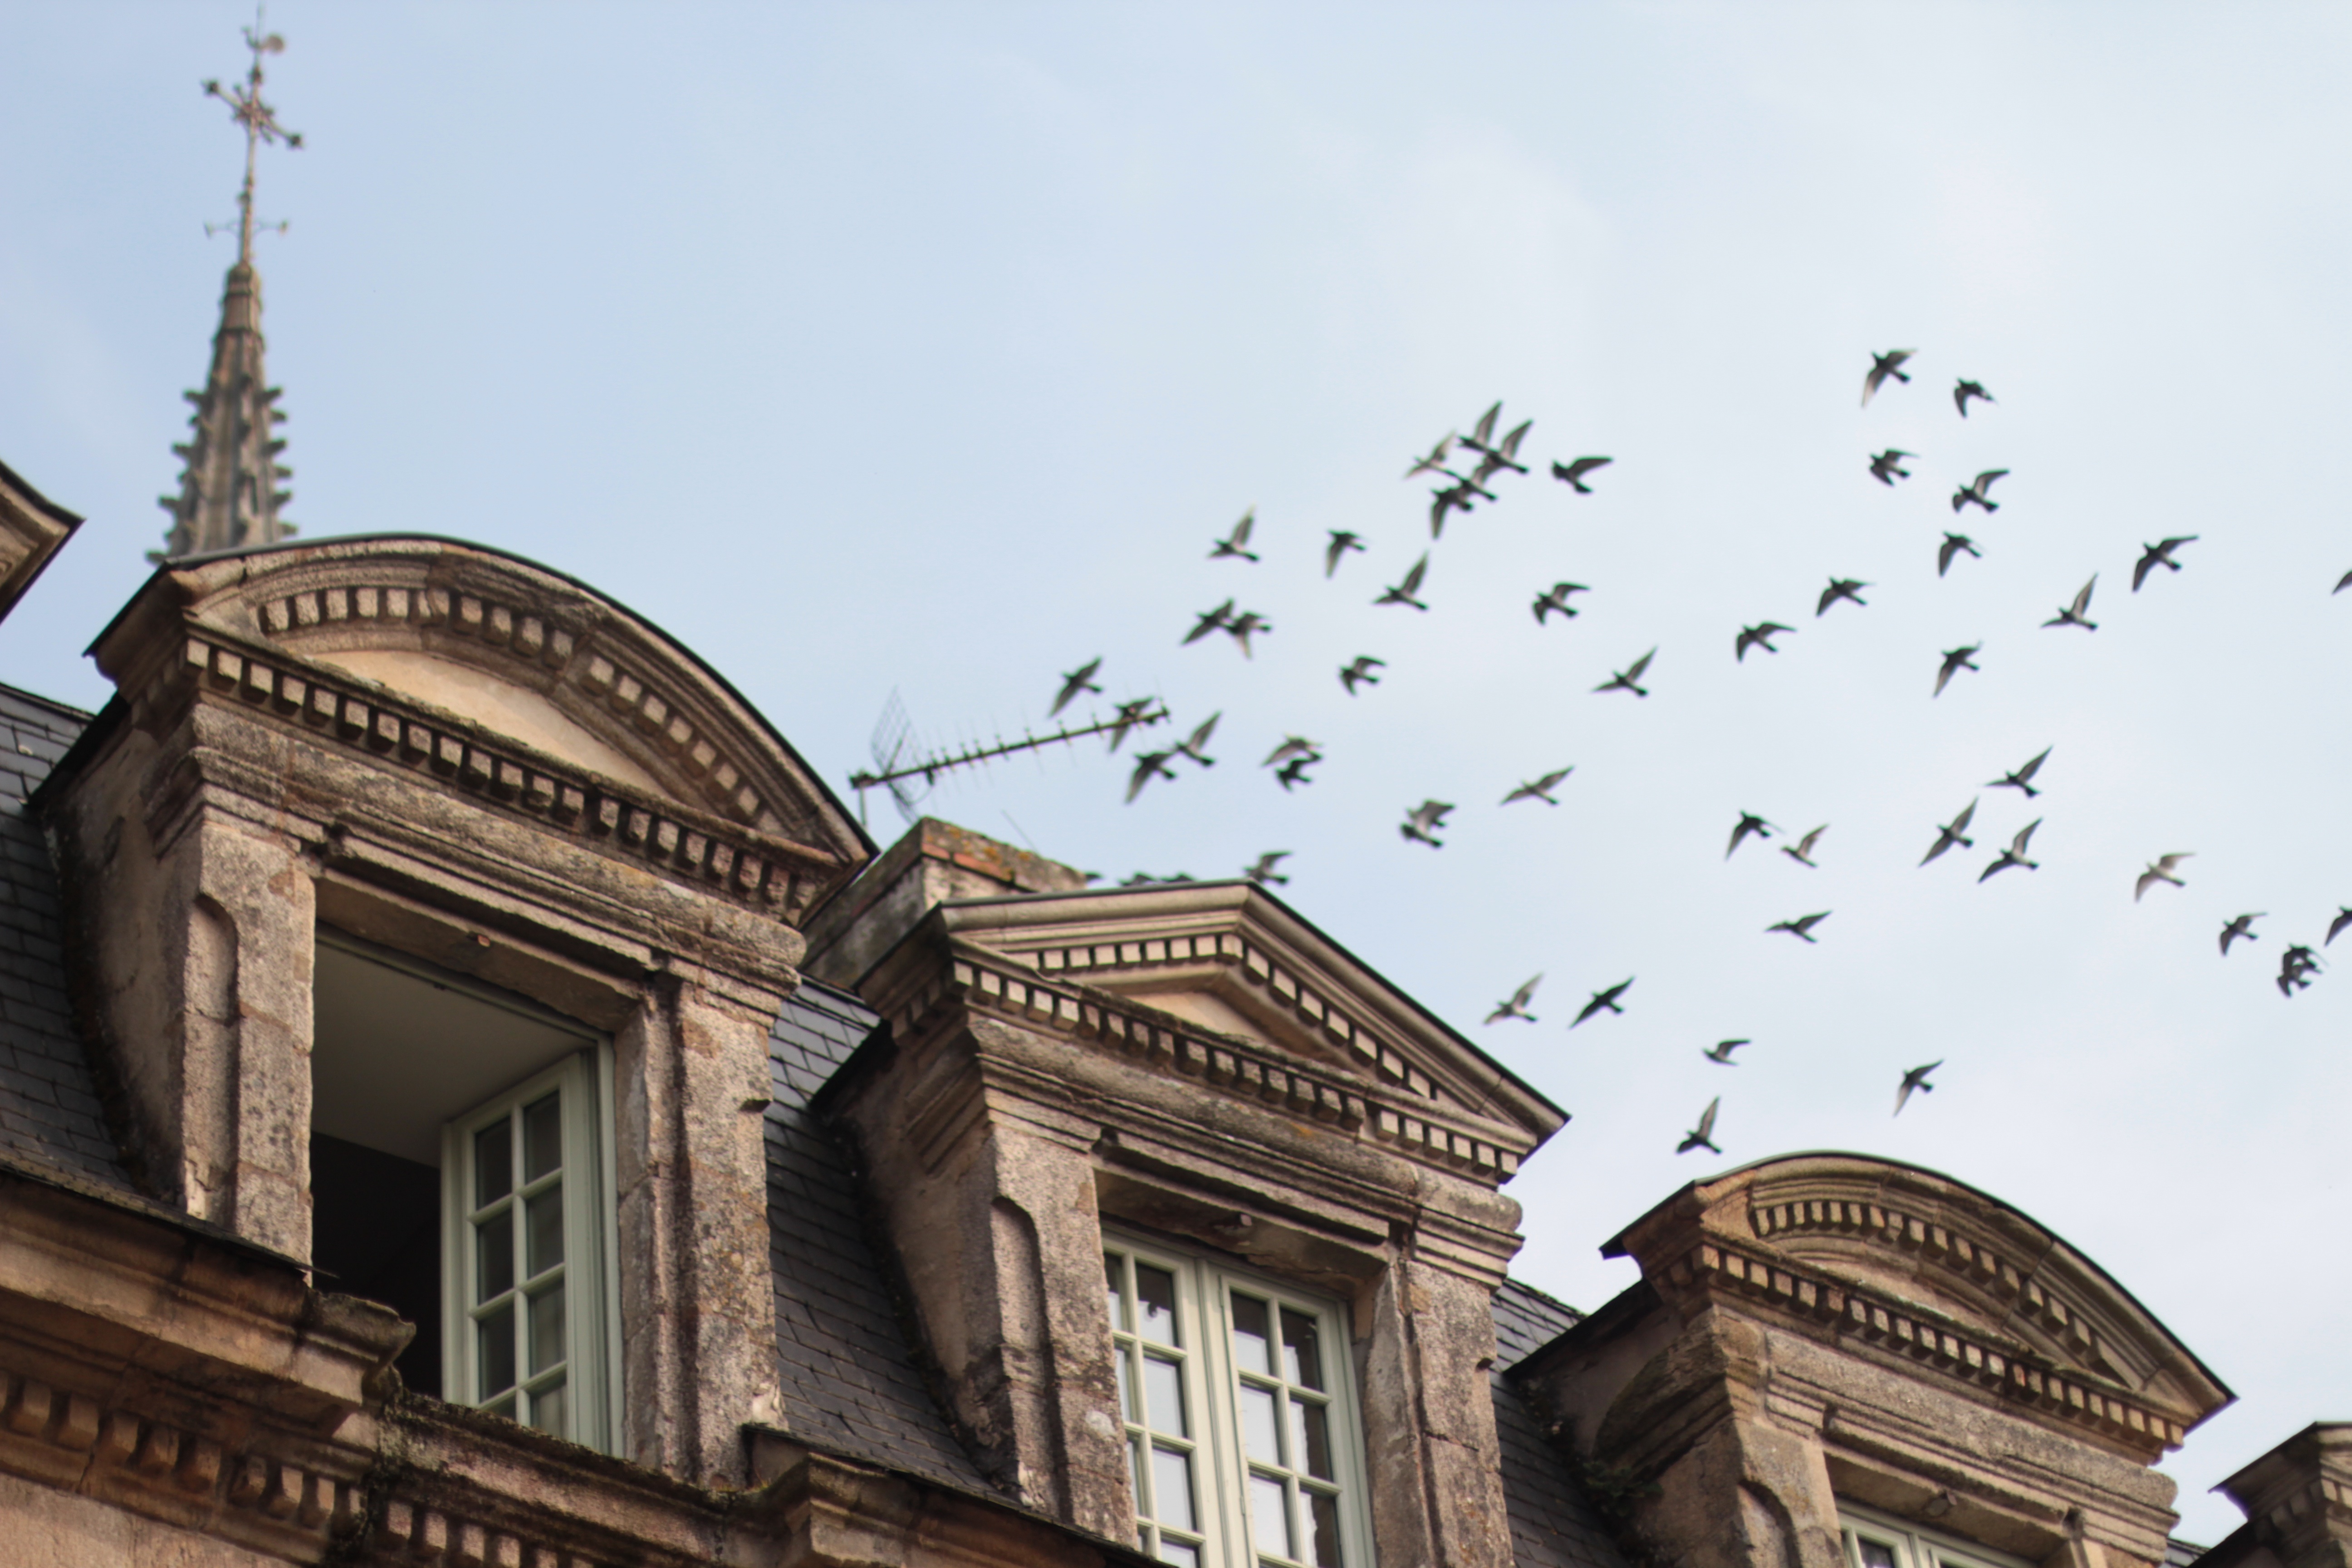
building, place of worship